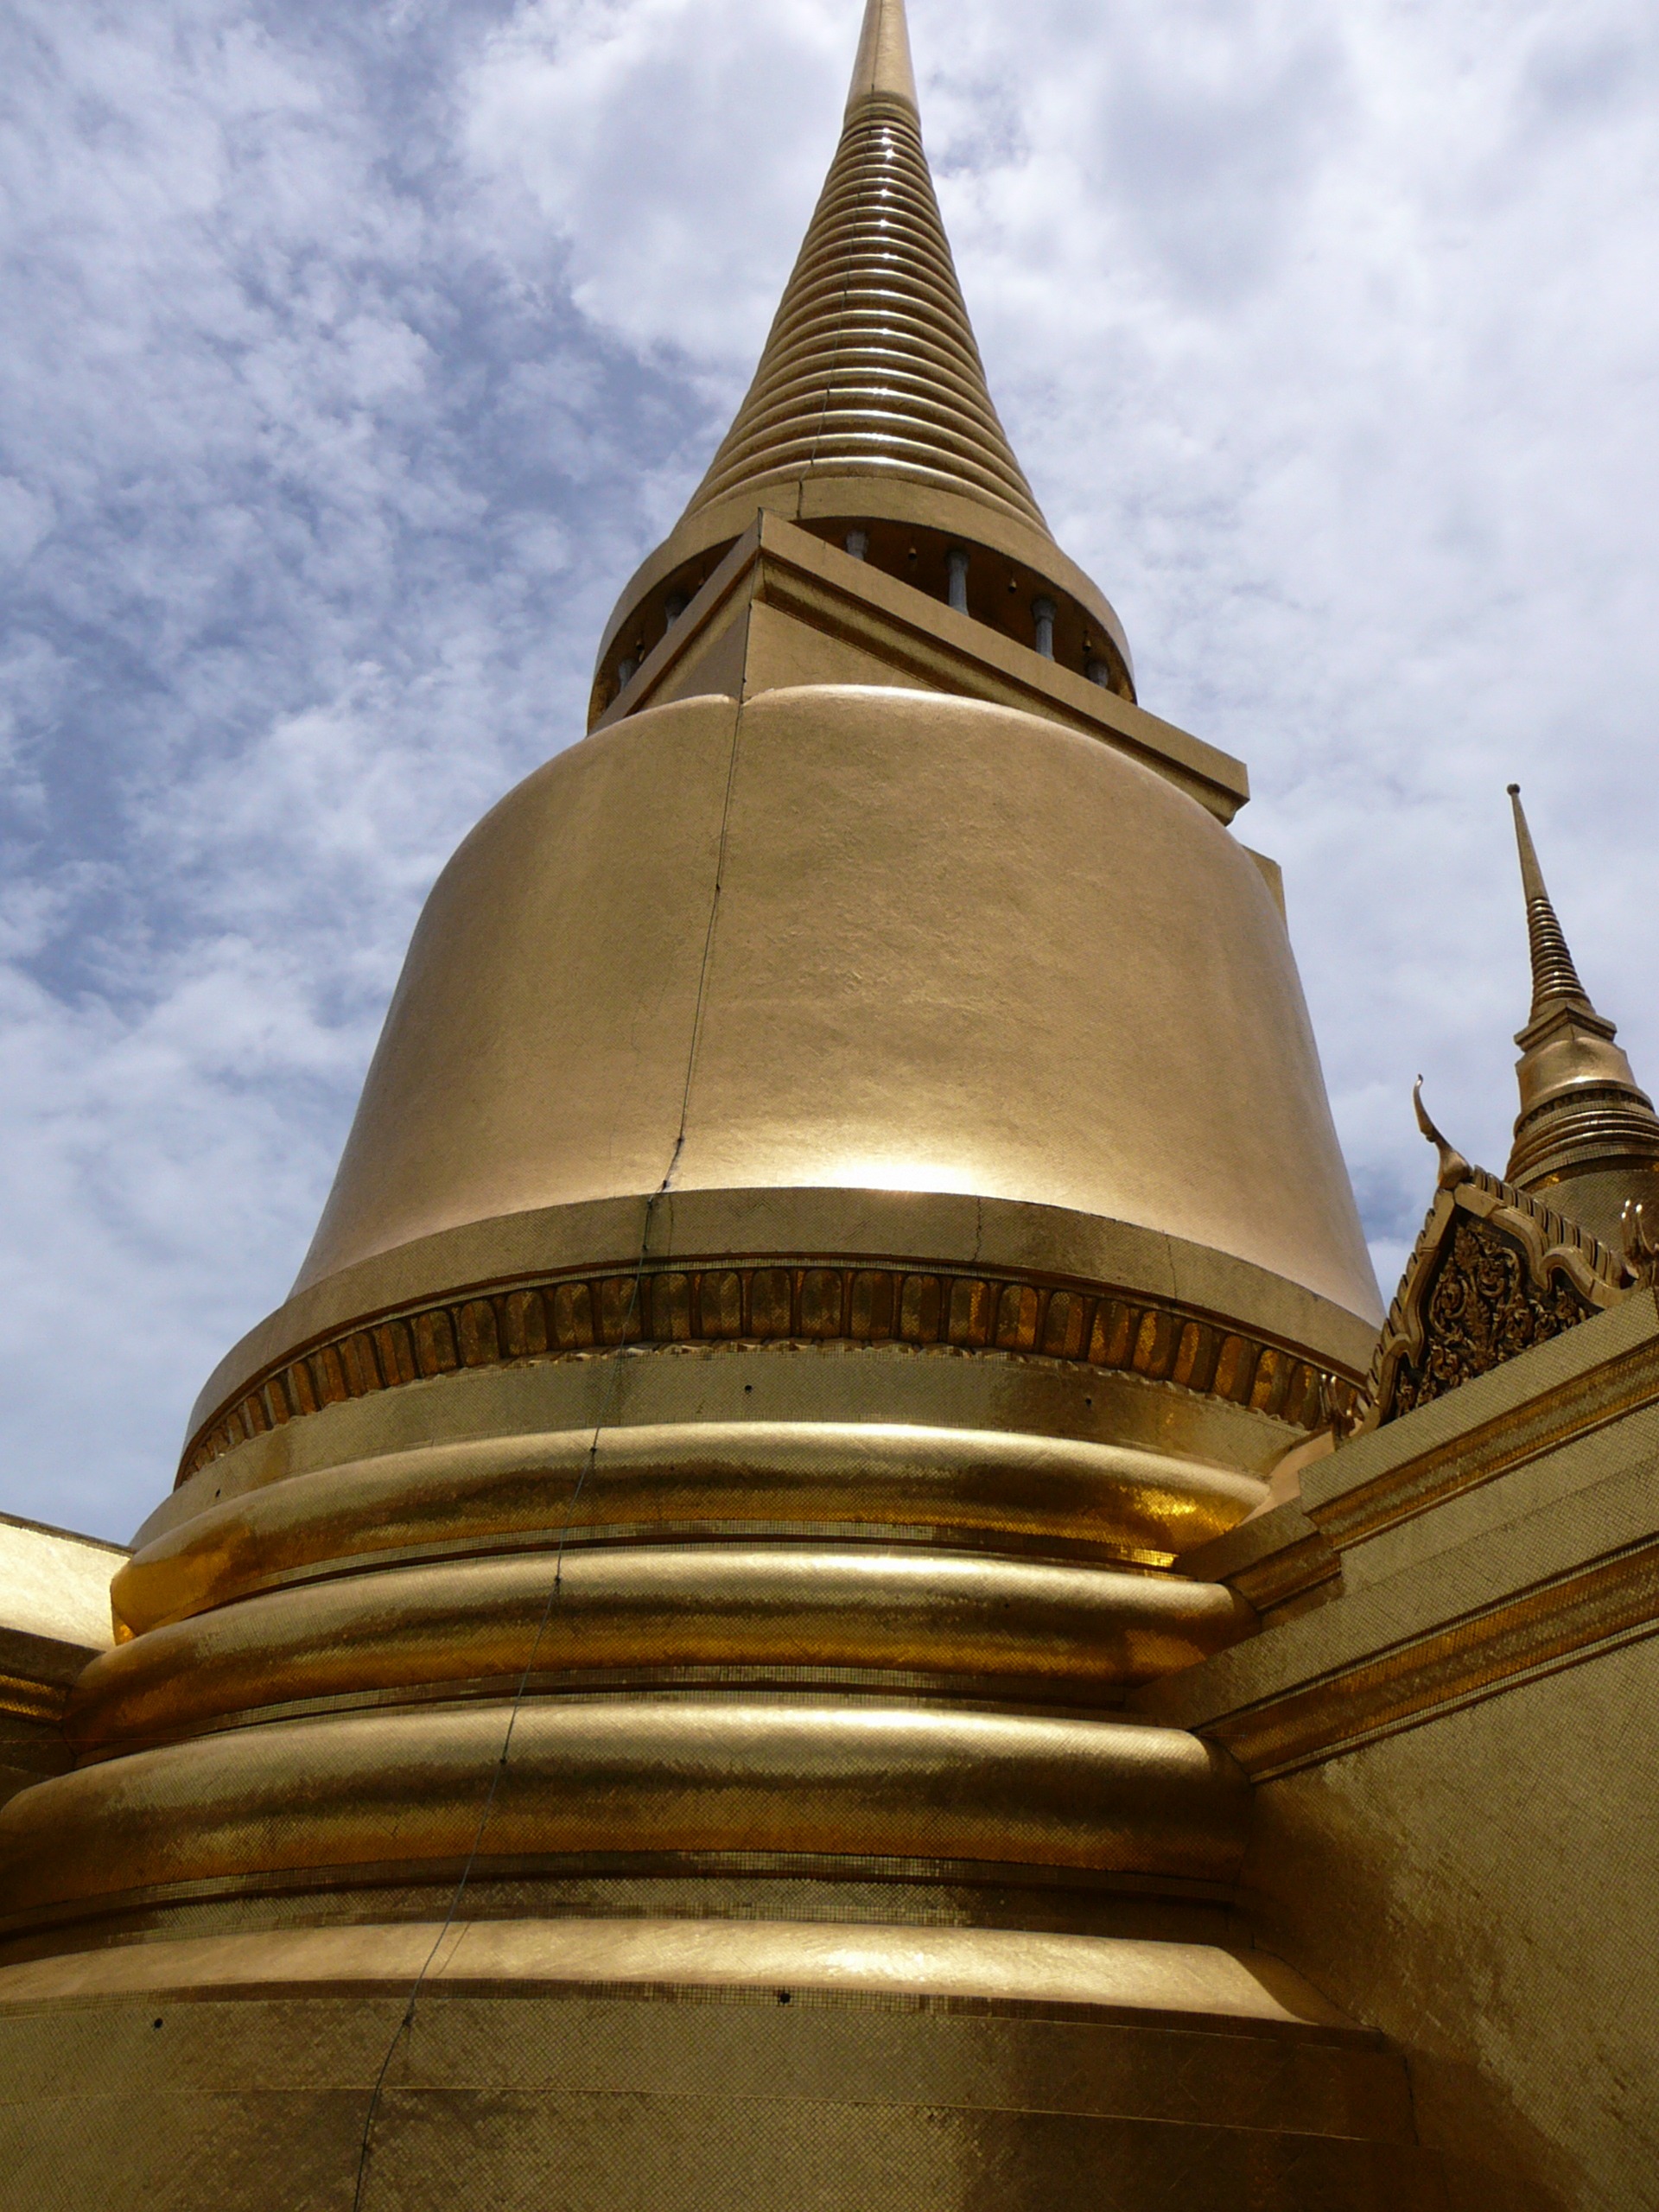
building, statue, tower, buddhist, asia, landmark, place of worship, thailand, temple, bangkok, dome, pagoda, stupa, wat, po